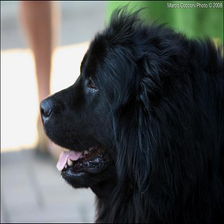
Species: dog
Breed: newfoundland